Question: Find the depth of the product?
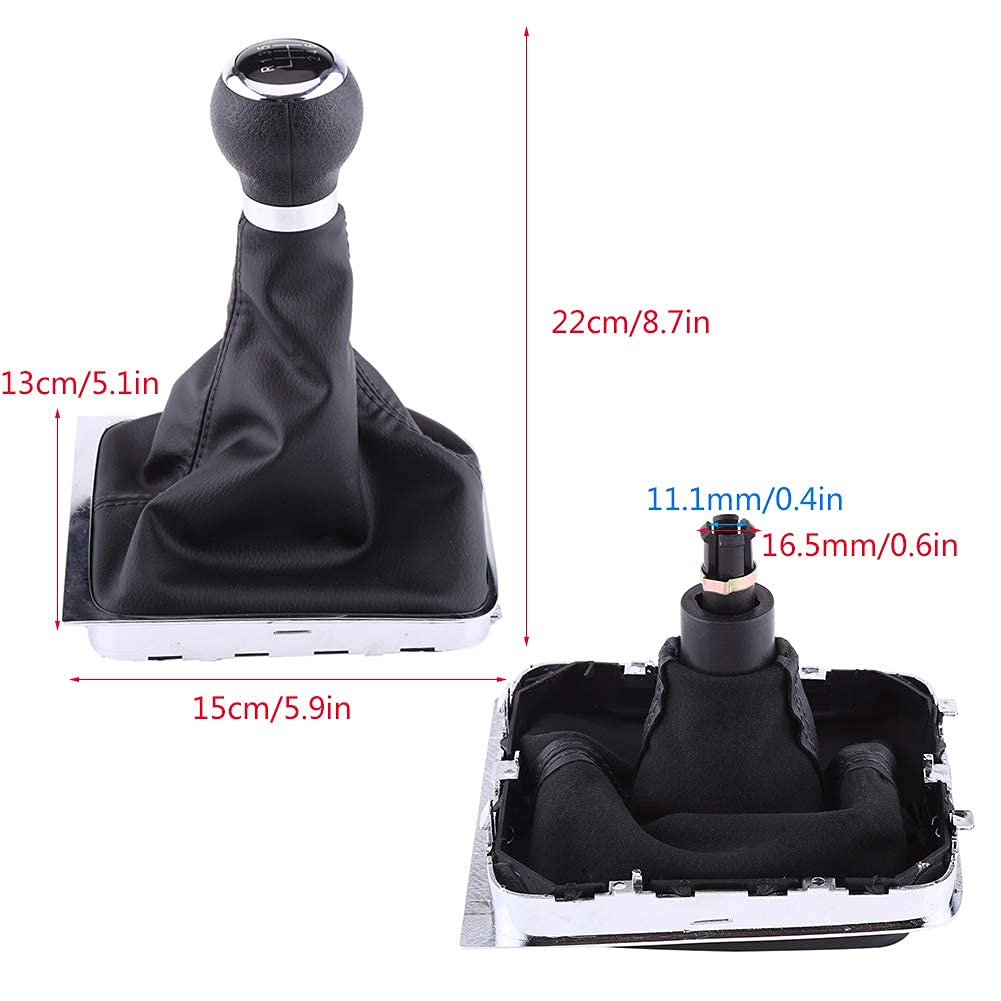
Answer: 15.0 centimetre